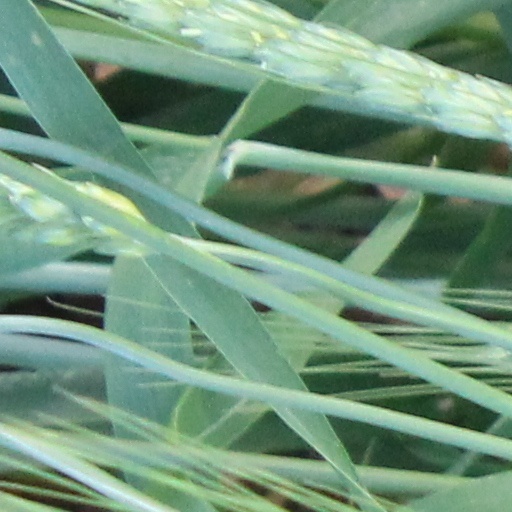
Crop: wheat